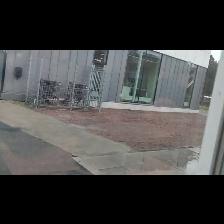
Label: NonHuman